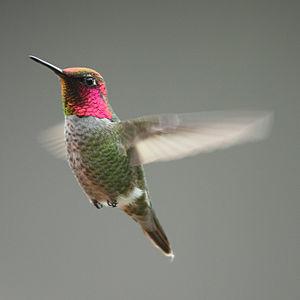
Le Colibri d'Anna est une espèce d'oiseau appartenant à la famille des Trochilidae.
L’iridescence, aussi connue sous le nom de goniochromisme ou d’irisation, est la propriété de certaines surfaces qui semblent changer de couleur selon l'angle de vue ou d'illumination. Des exemples d'iridescence comprennent notamment : les bulles de savon, les ailes de certains papillons, le plumage de certains oiseaux, le corps de la mygale Pterinopelma sazimai, certains coquillages, et certains minéraux. L'iridescence est souvent créée par coloration structurelle ou par le phénomène optique de diffraction. Elle est souvent confondue avec l'irisation, l'iridescence étant un terme plus spécifiquement réservé à la diffraction et l'irisation à l'interférence.
Les Dinosauria, plus communément appelés dinosaures, forment un super-ordre ainsi qu'un clade extrêmement diversifié de sauropsides de la sous-classe des diapsides. Ce sont des archosaures ovipares, ayant en commun une posture érigée et partageant un certain nombre de synapomorphies telles que la présence d'une crête deltopectorale allongée au niveau de l'humérus et un acetabulum perforant le bassin. Présents dès le milieu du Ladinien, il y a environ 240 Ma, la branche non avienne des dinosaures disparait entièrement lors de l'extinction Crétacé-Paléogène il y a 66 Ma. Les oiseaux, la branche avienne des dinosaures, a émergé de petits dinosaures théropodes du Jurassique supérieur. Ainsi la survie des oiseaux à cette extinction, leur diversification considérable durant le Cénozoïque, en fait le seul groupe vivant actuel de dinosaures.